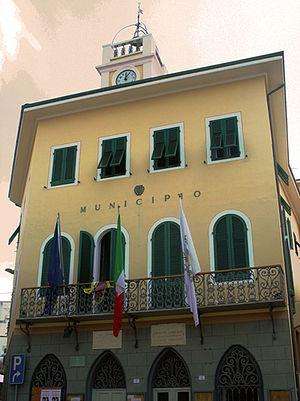
Riparbella est une commune italienne de la province de Pise dans la région Toscane en Italie.